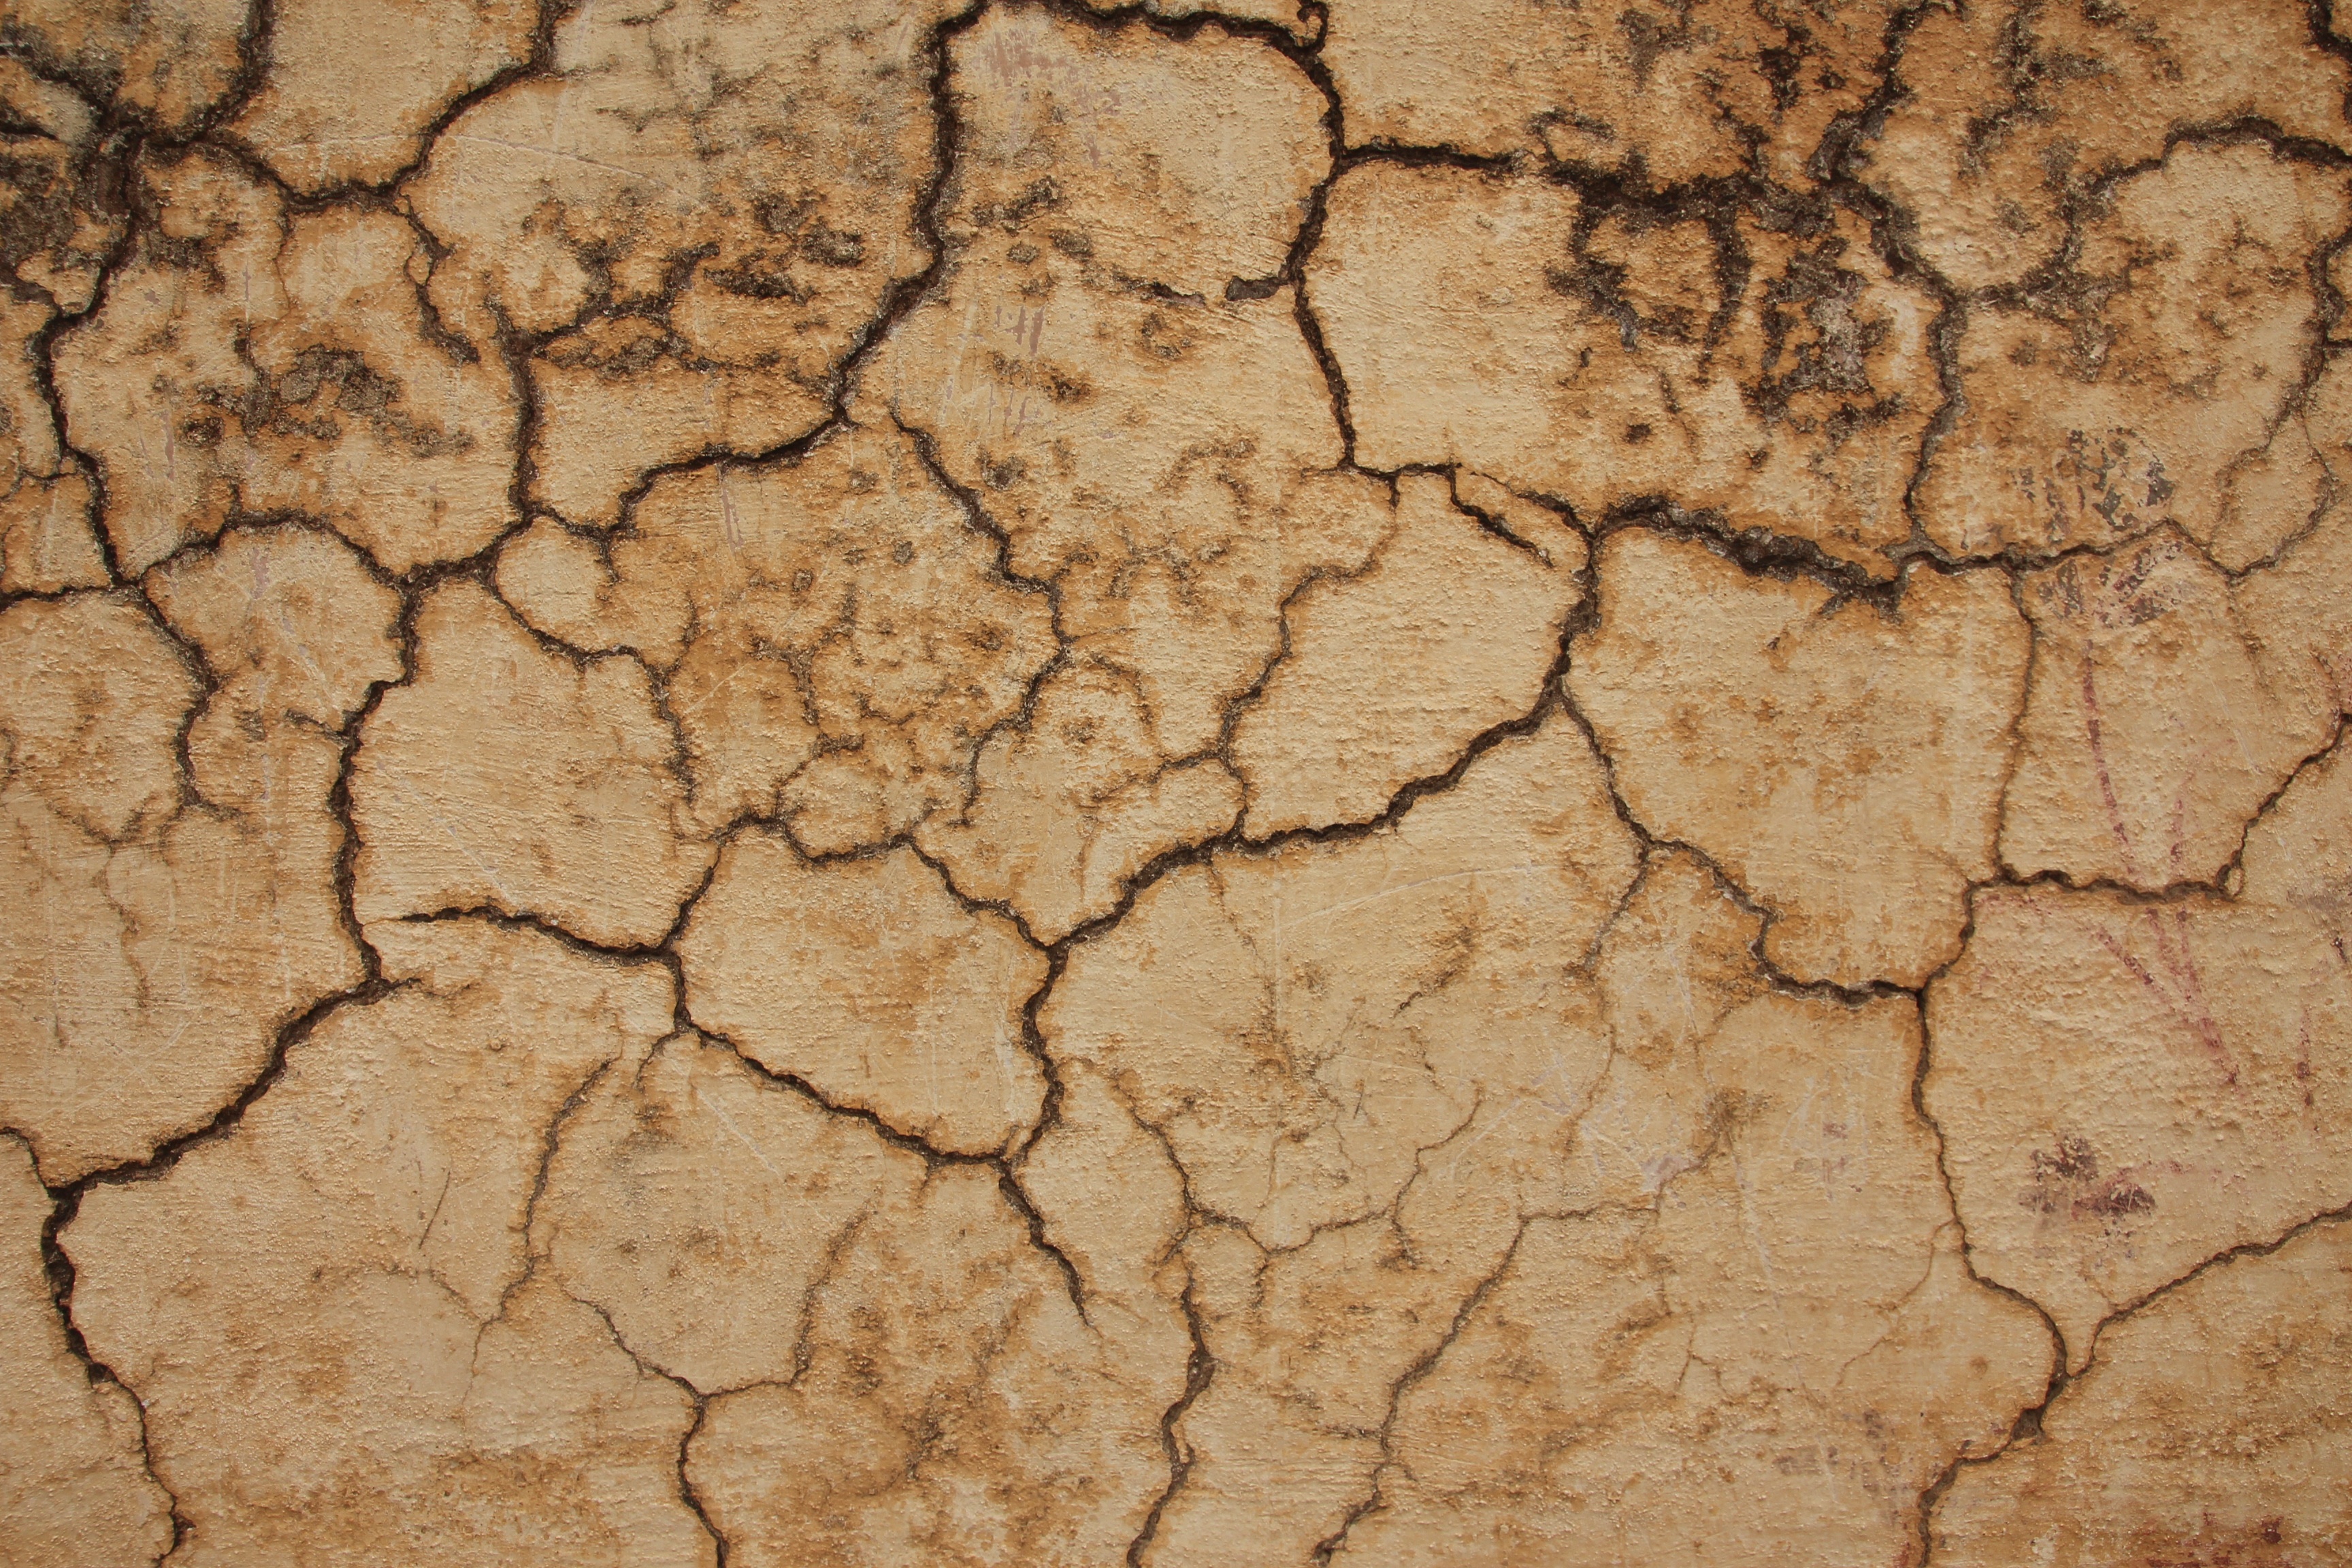
texture, floor, soil